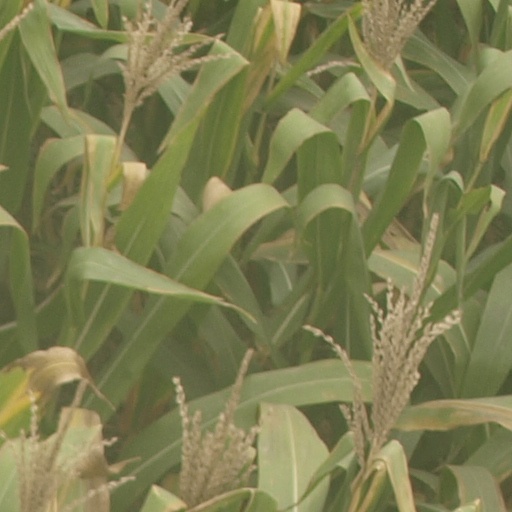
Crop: maize; corn